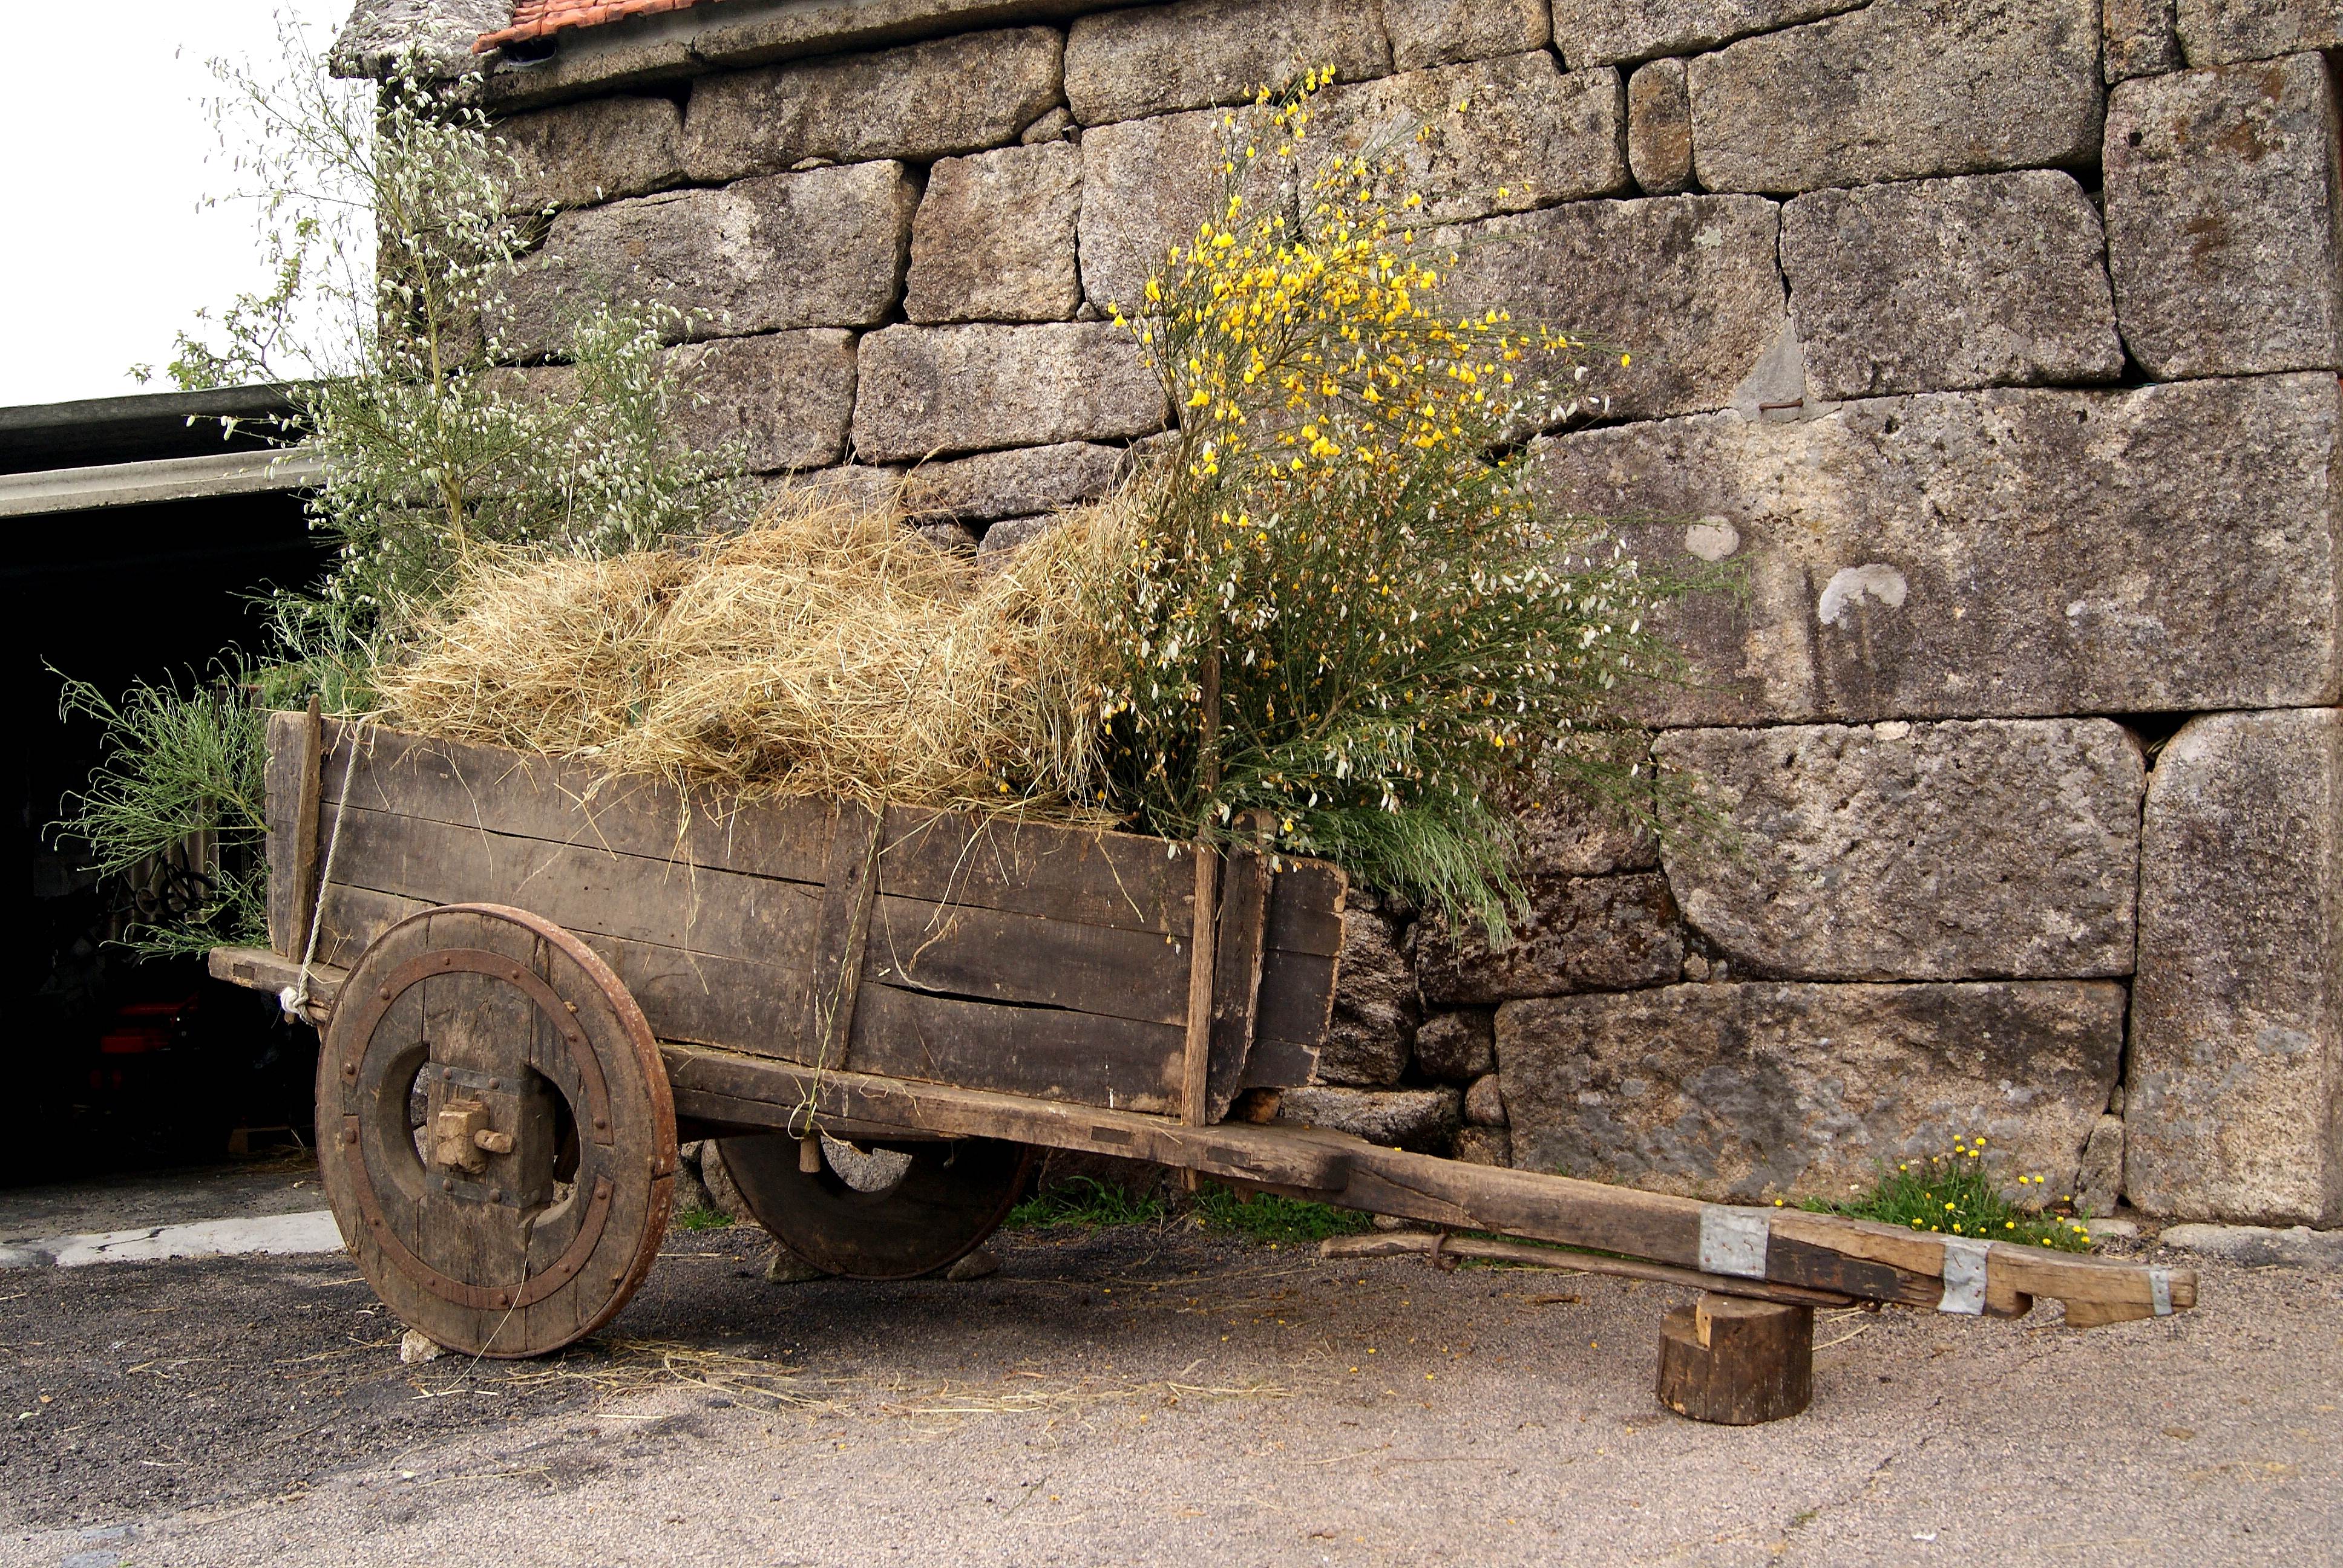
hay, cart, vehicle, yard, ggl1, gaby1, carros, canastros, horreos